Is Shakespeare Dead?

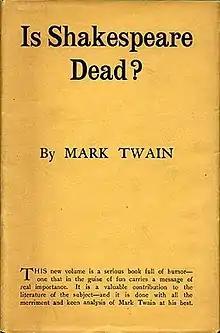
First edition book cover

Is Shakespeare Dead? is a short, semi-autobiographical work by American humorist Mark Twain. It explores the controversy over the authorship of the Shakespearean literary canon via satire, anecdote, and extensive quotation of contemporary authors on the subject.